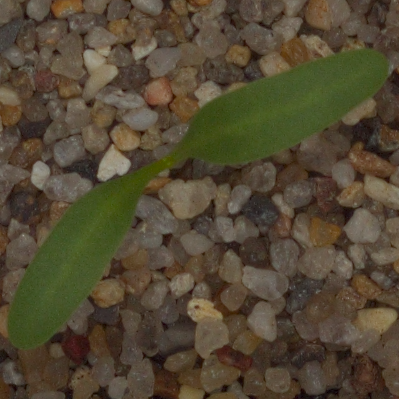
Label: sugar_beet